Noriyuki Haga

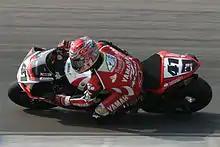
Haga at Assen in 2007

is a Japanese former professional motorcycle racer. He won 43 world championship superbike races during a 25-year racing career, making him one of the most accomplished competitors never to have won a Superbike World Championship. Haga was the runner-up in the championship three times and, four times finished in third place. His 43 victories rank him sixth all time in the history of the Superbike World Championship behind Jonathan Rea, Álvaro Bautista, Toprak Razgatlıoğlu, Carl Fogarty and Troy Bayliss. Haga ranks fourth behind Troy Corser, Tom Sykes and Jonathan Rea in career World Superbike race starts with 313. He last competed in the 2018 CIV Supersport 600 Championship, aboard a Yamaha YZF-R6.